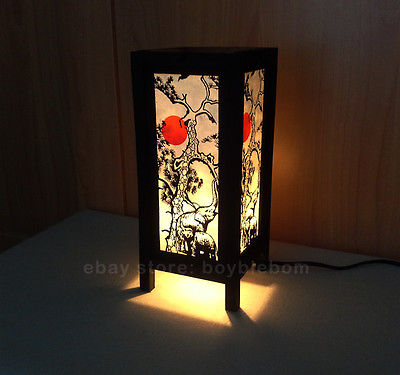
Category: lamp